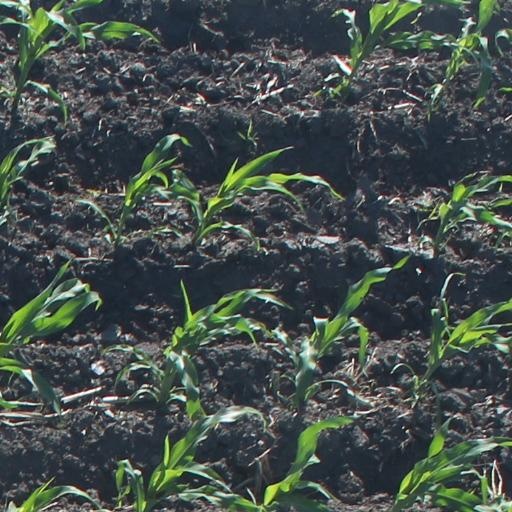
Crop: maize; corn